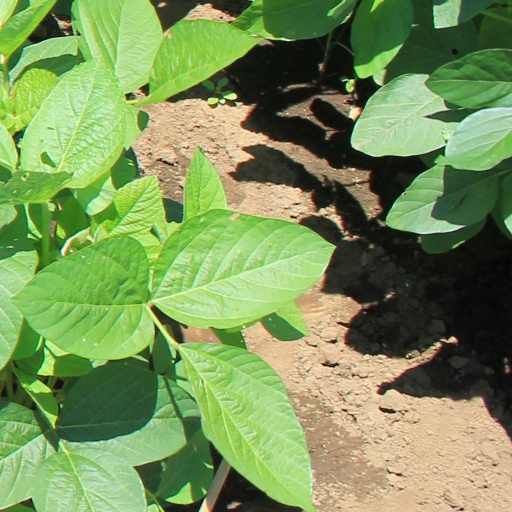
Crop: soybean